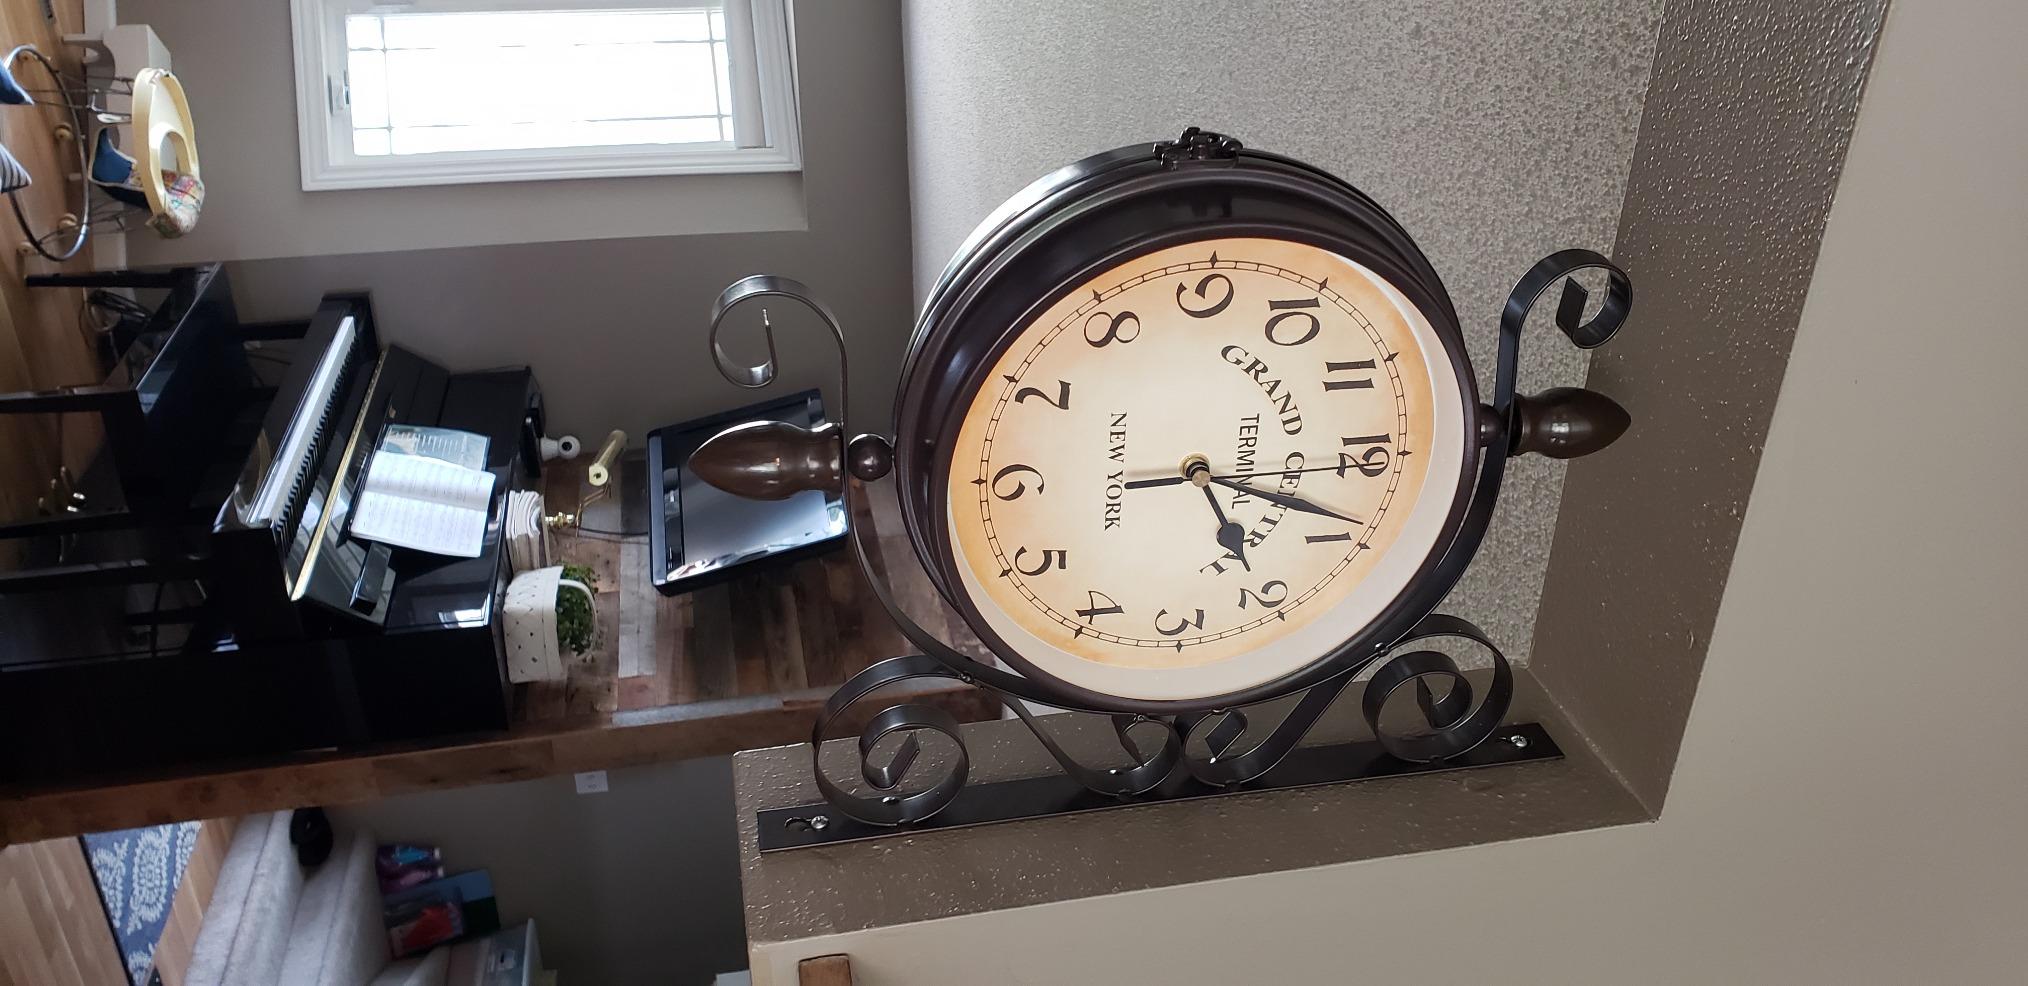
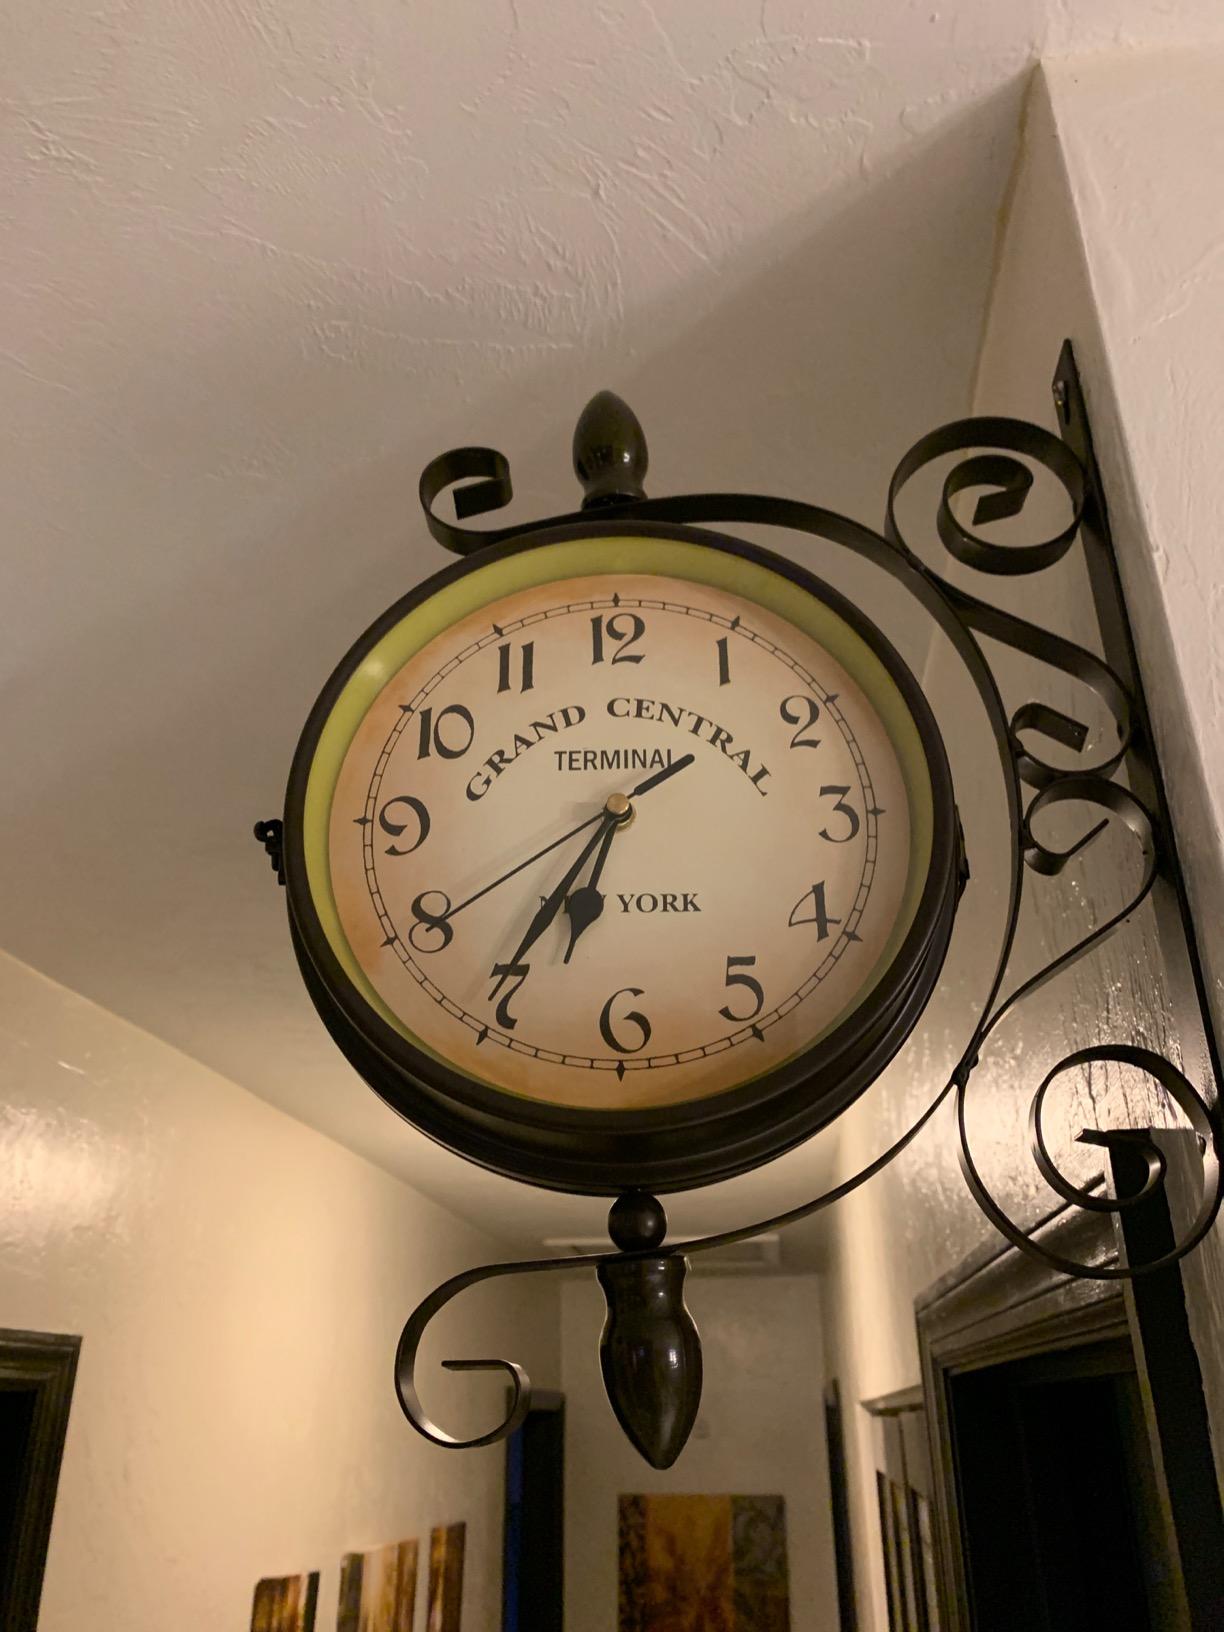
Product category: clock
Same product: yes